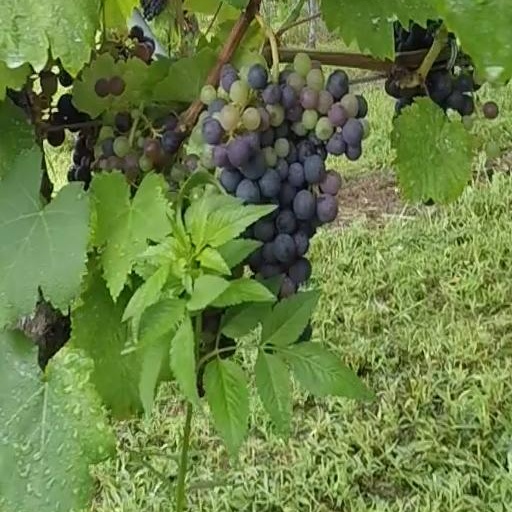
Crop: grape